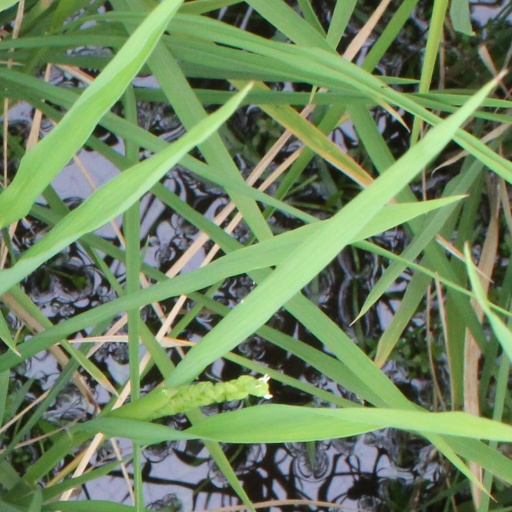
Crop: rice